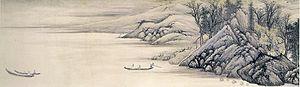
Vision fugitive de la ville de pierre, du peintre chinois Gao Cen, 1643-1679, section d'un rouleau portatif, encre et couleurs sur soie, 36,4x701,8cm. Musée du palais impérial. Beijing.
Gao Cen ou Kao Ts'en, surnom:Weishang, nom de pinceau: Shanchang, originaire de Hangzhou, province du Zhejiang. XVIIᵉ siècle. actif de 1643 à 1679. Chinois. Peintre de paysages, fleurs. Dessinateur.